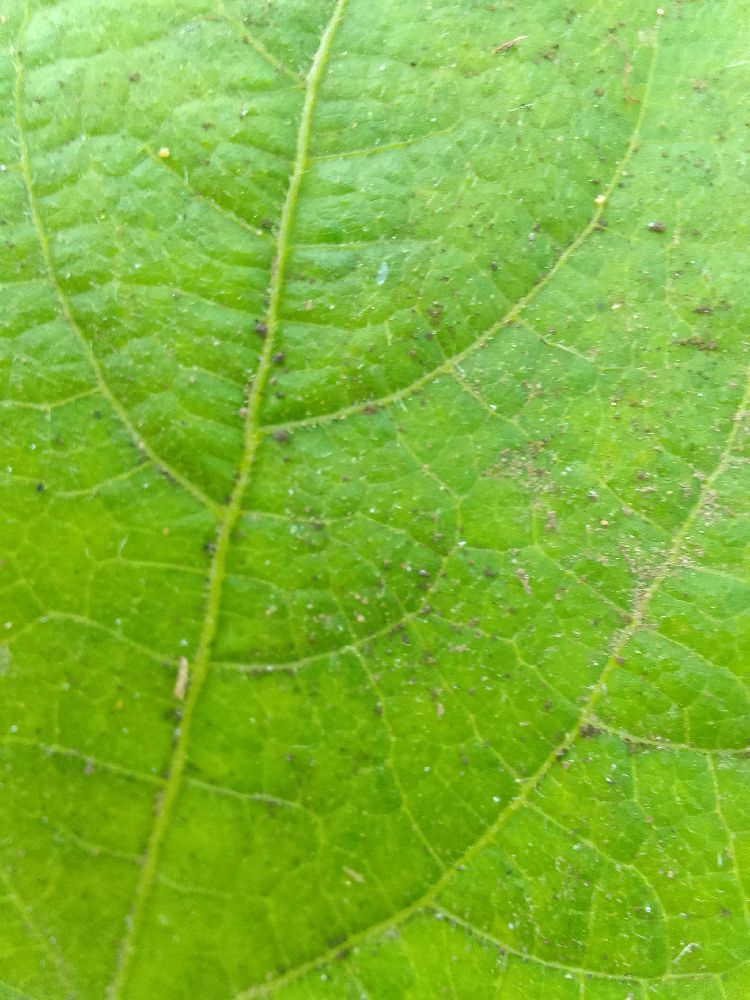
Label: healthy